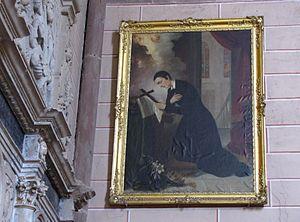
Alsace, Bas-Rhin, Abbatiale Saint-Étienne de Marmoutier (PA00084783, IA67007715). Tableau ""Saint-Louis de Gonzague priant"" (A-B. PELLERIN, huile sur toile, 130cm de large, XIXe): This object is indexed in the base Palissy, database of the French furniture patrimony of the French ministry of culture,